Thomas Wilson (lexicographer)

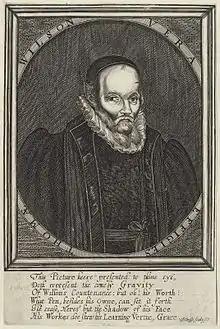
Thomas Wilson

Born in County Durham, Wilson matriculated at The Queen's College, Oxford on 17 November 1581, aged 18. He graduated B.A. on 7 February 1584, and was licensed M.A. on 7 July 1586. He was elected chaplain of the college, apparently before he was ordained, on 24 April 1585.